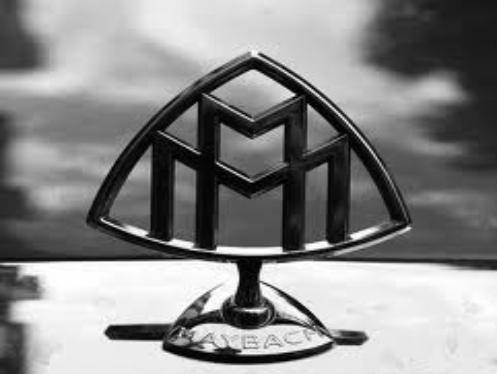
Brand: maybach-1
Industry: Transportation